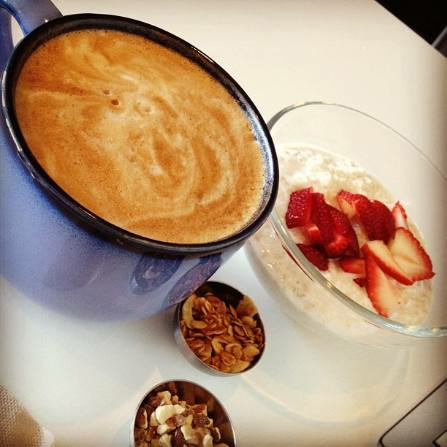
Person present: No